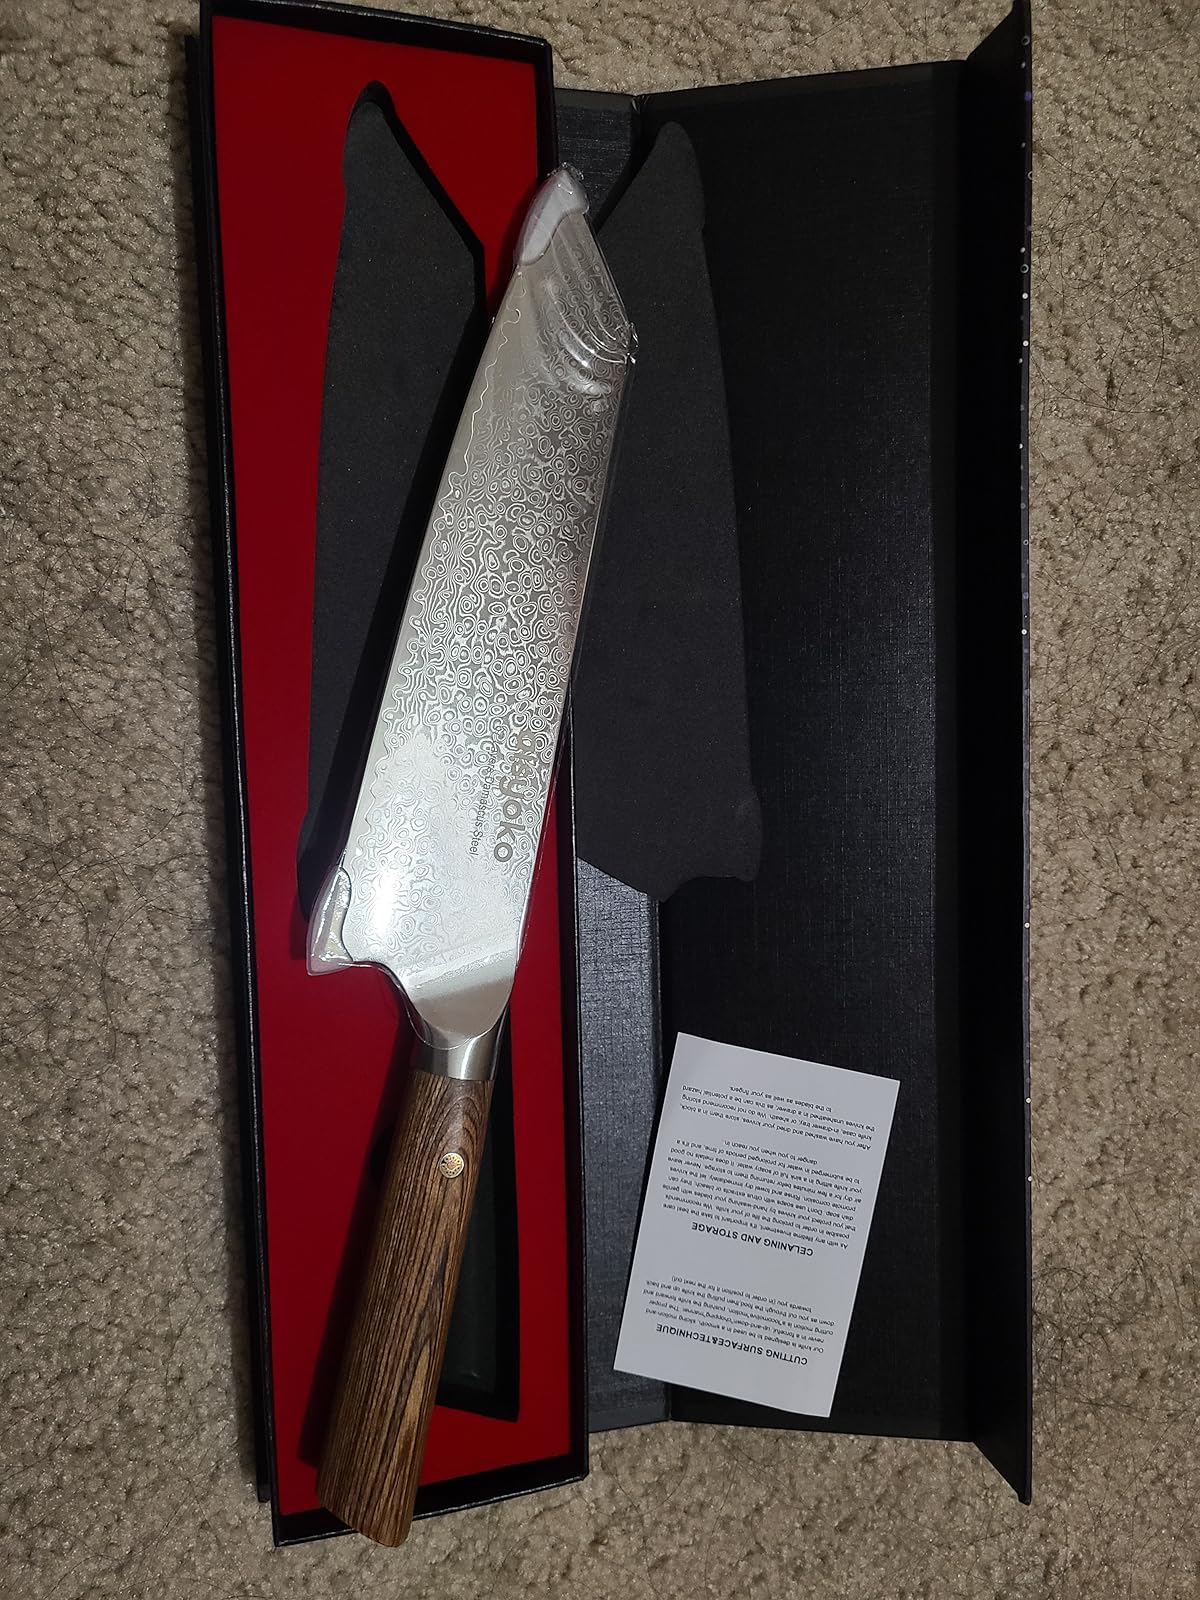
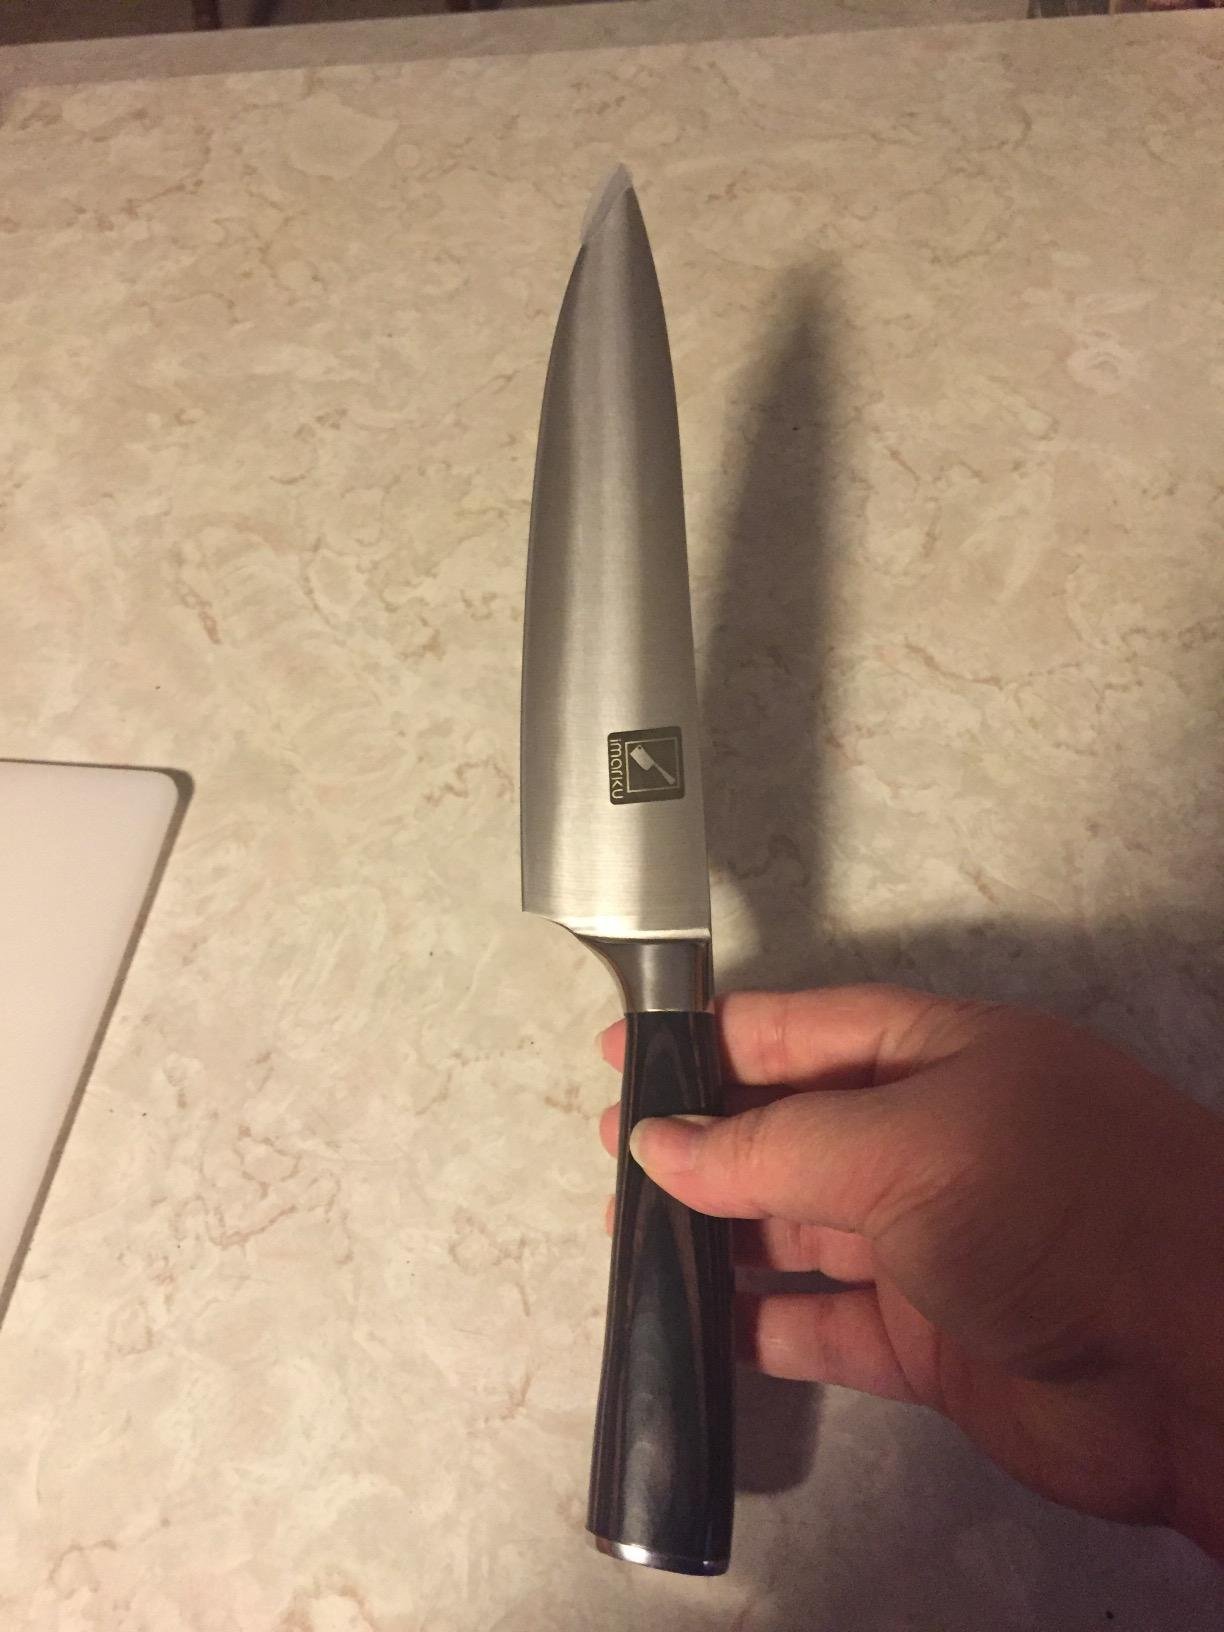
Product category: items_knife
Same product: no